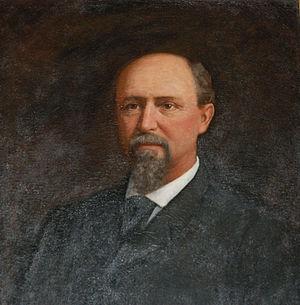
L'État américain du Texas déclare sa sécession des États-Unis d'Amérique le 2 février 1861, et rejoint les États confédérés d'Amérique le 2 mars 1861, après avoir remplacé son gouverneur, Sam Houston, lorsqu'il refuse de prêter serment d'allégeance à la Confédération. Comme celles des autres États, la Déclaration n'est pas reconnue par le gouvernement des États-Unis à Washington. Certaines unités militaires du Texas combattent au cours de la guerre de Sécession à l'est du fleuve Mississippi, mais le Texas est le plus utile pour ravitailler les soldats et fournir des chevaux aux forces confédérées. Le rôle de ravitaillement du Texas dure jusqu'à la mi-1863, époque après laquelle les canonnières de l'Union contrôlent le fleuve Mississippi, rendant impossible les transferts d'hommes, de chevaux ou de bovins. Un peu de coton est vendu au Mexique, mais la plupart de la récolte devient inutilisable en raison du blocus naval de l'Union de Galveston, à Houston, et des autres ports.
Lawrence Sullivan « Sul » Ross, né le 27 septembre 1838 et mort le 3 janvier 1898, fut le 19ᵉ gouverneur du Texas, général de l'Armée des États confédérés durant la guerre de Sécession, et un président de la Texas A&M University.